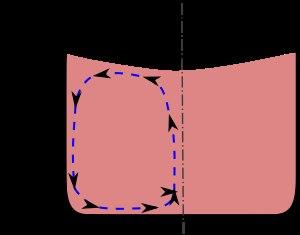
Le paradoxe des feuilles de thé est un phénomène physique où les feuilles de thé en infusion se déplacent vers le centre du fond de la tasse après un brassage perpendiculaire à la surface du liquide, plutôt que vers les parois de la tasse tel que l'on pourrait s'y attendre lorsqu'une force centrifuge est appliquée. La solution est donnée pour la première fois par Albert Einstein qui explique à partir de là, dans un article de 1926, les causes de l'érosion des berges des rivières.